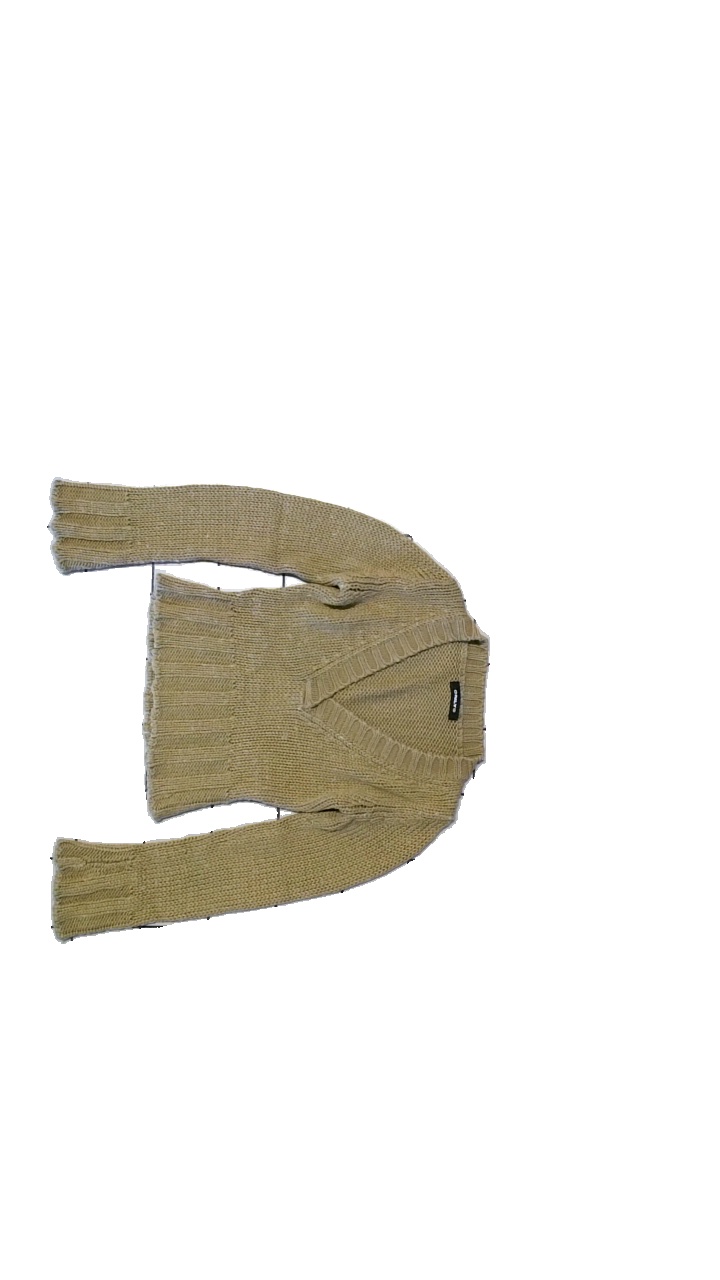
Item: Top (Ladies)
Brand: Only
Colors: Beige
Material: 85% acrylic, 15% wool
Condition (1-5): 3
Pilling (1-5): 5
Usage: Export
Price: <50